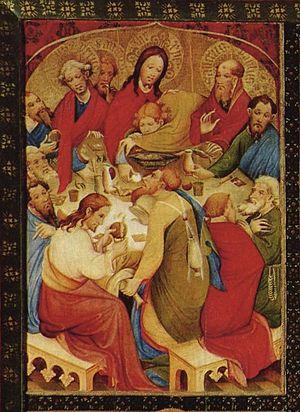
Détail du retable de Bad Wildungen
Conrad von Soest, né vers 1370 à Dortmund et mort en 1422 ou peu après est un des peintres les plus représentatifs de l'école de Westphalie. Il peint dans le style doux du gothique international et il joue un rôle primordial dans l'introduction de ce style courtois international en l'Allemagne du Nord vers 1390. Son œuvre influence la peinture allemande et européenne du Nord jusqu'au début du XVᵉ siècle.